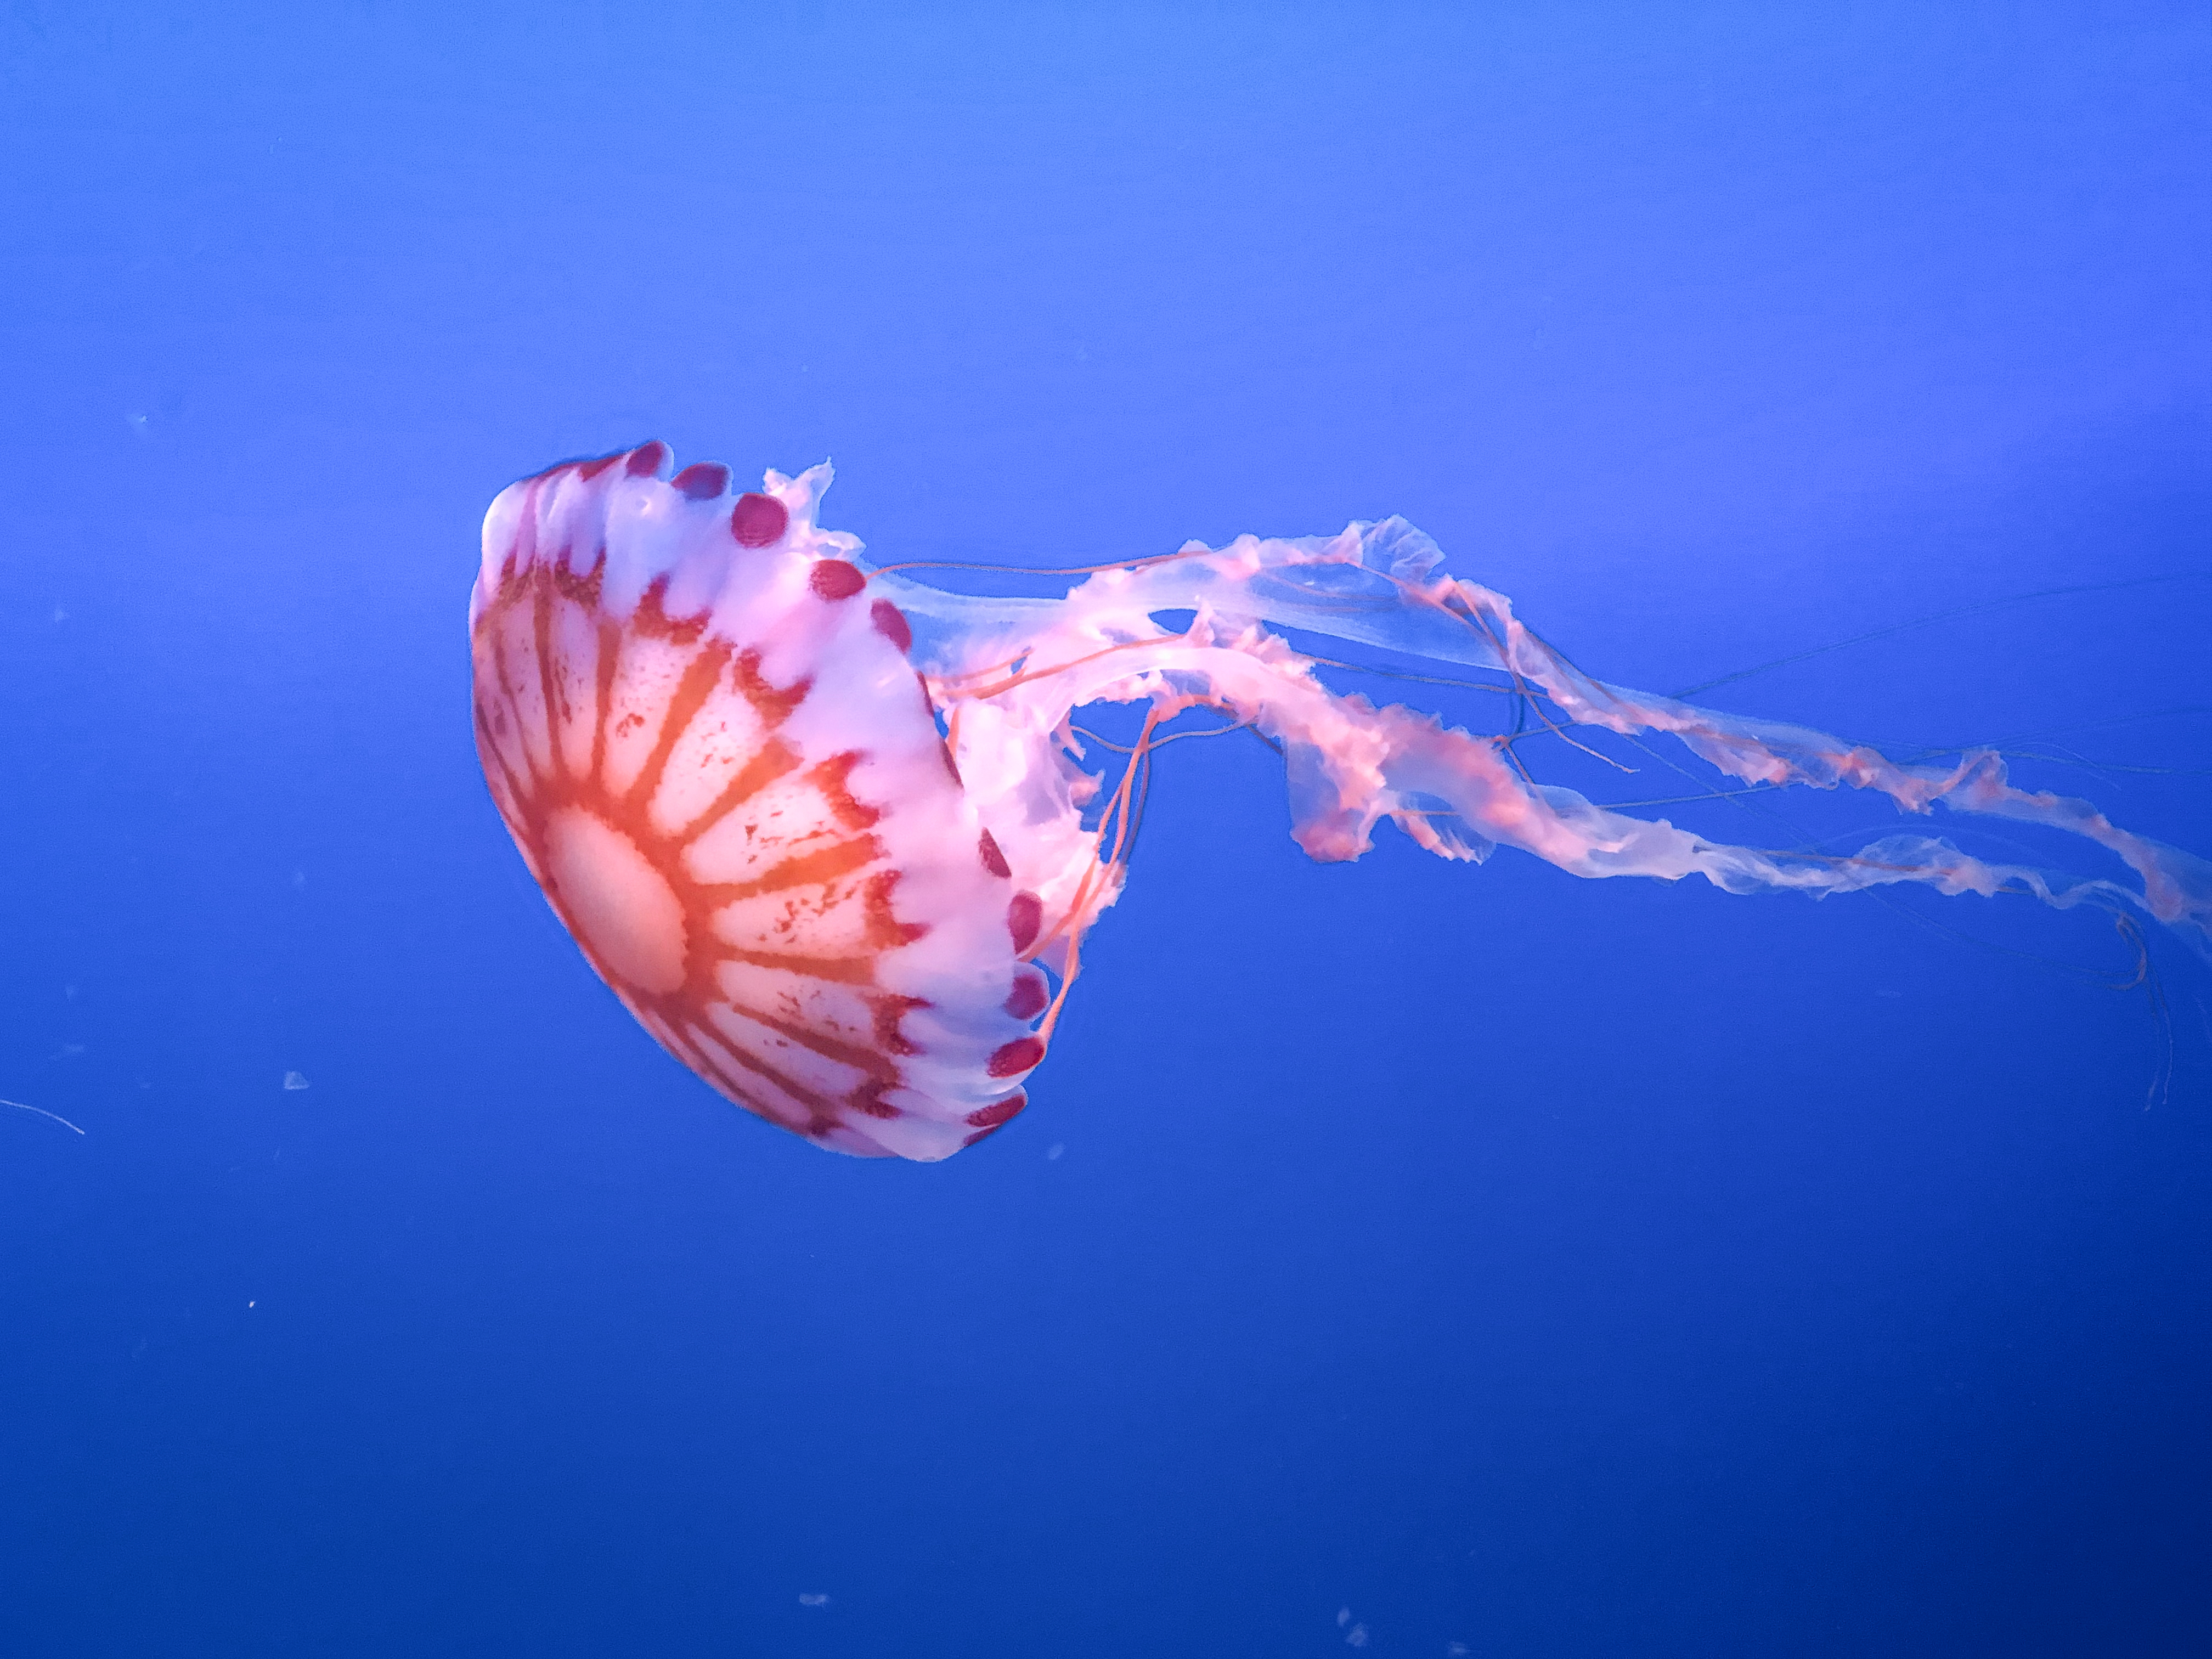
water, marine invertebrates, jellyfish, underwater, liquid, organism, marine biology, bioluminescence, electric blue, cnidaria, plankton, invertebrate, science, fluid, macro photography, event, Transparent material, ocean, peach